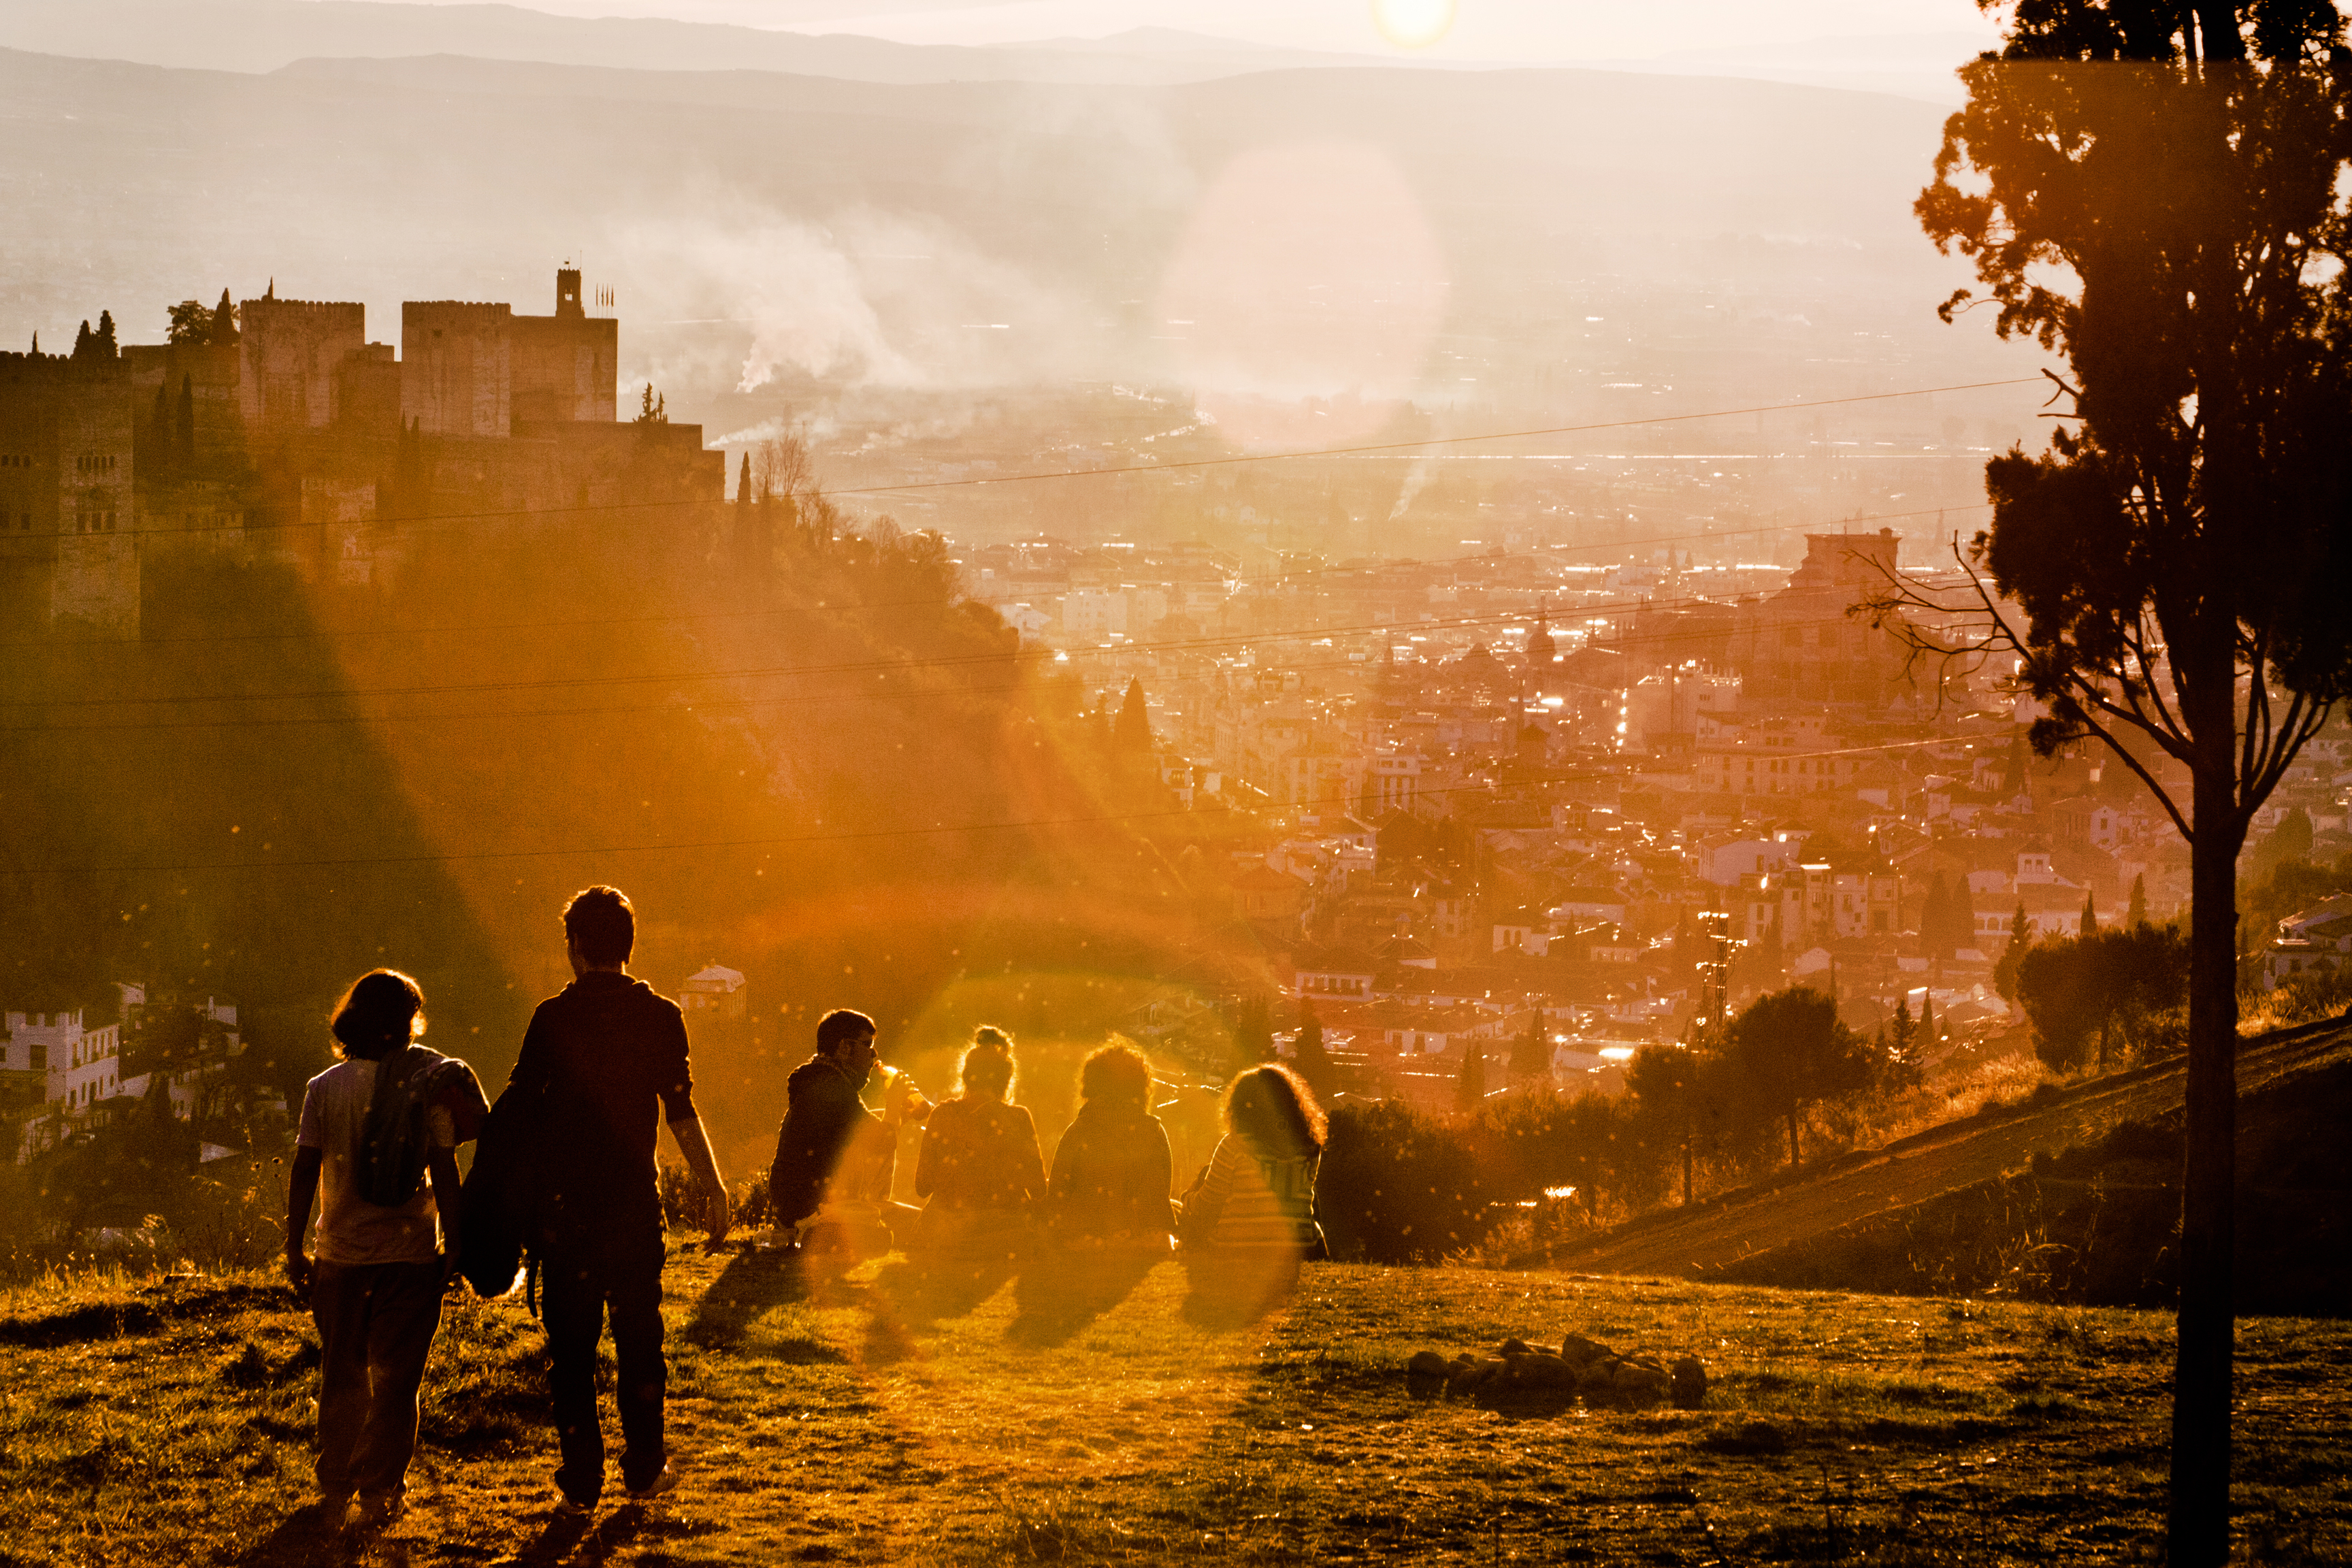
landscape, group, people, sunrise, sunset, sunlight, morning, view, dawn, evening, reflection, golden hour, friends, screenshot, atmospheric phenomenon, computer wallpaper